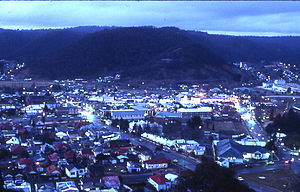
Lithgow (New South Wales)
Lithgow (New South Wales)
Lithgow er en by i New South Wales i Australien. Byen blev grundlagt i 1870 og havde i 2011 en befolkning på 11.143.